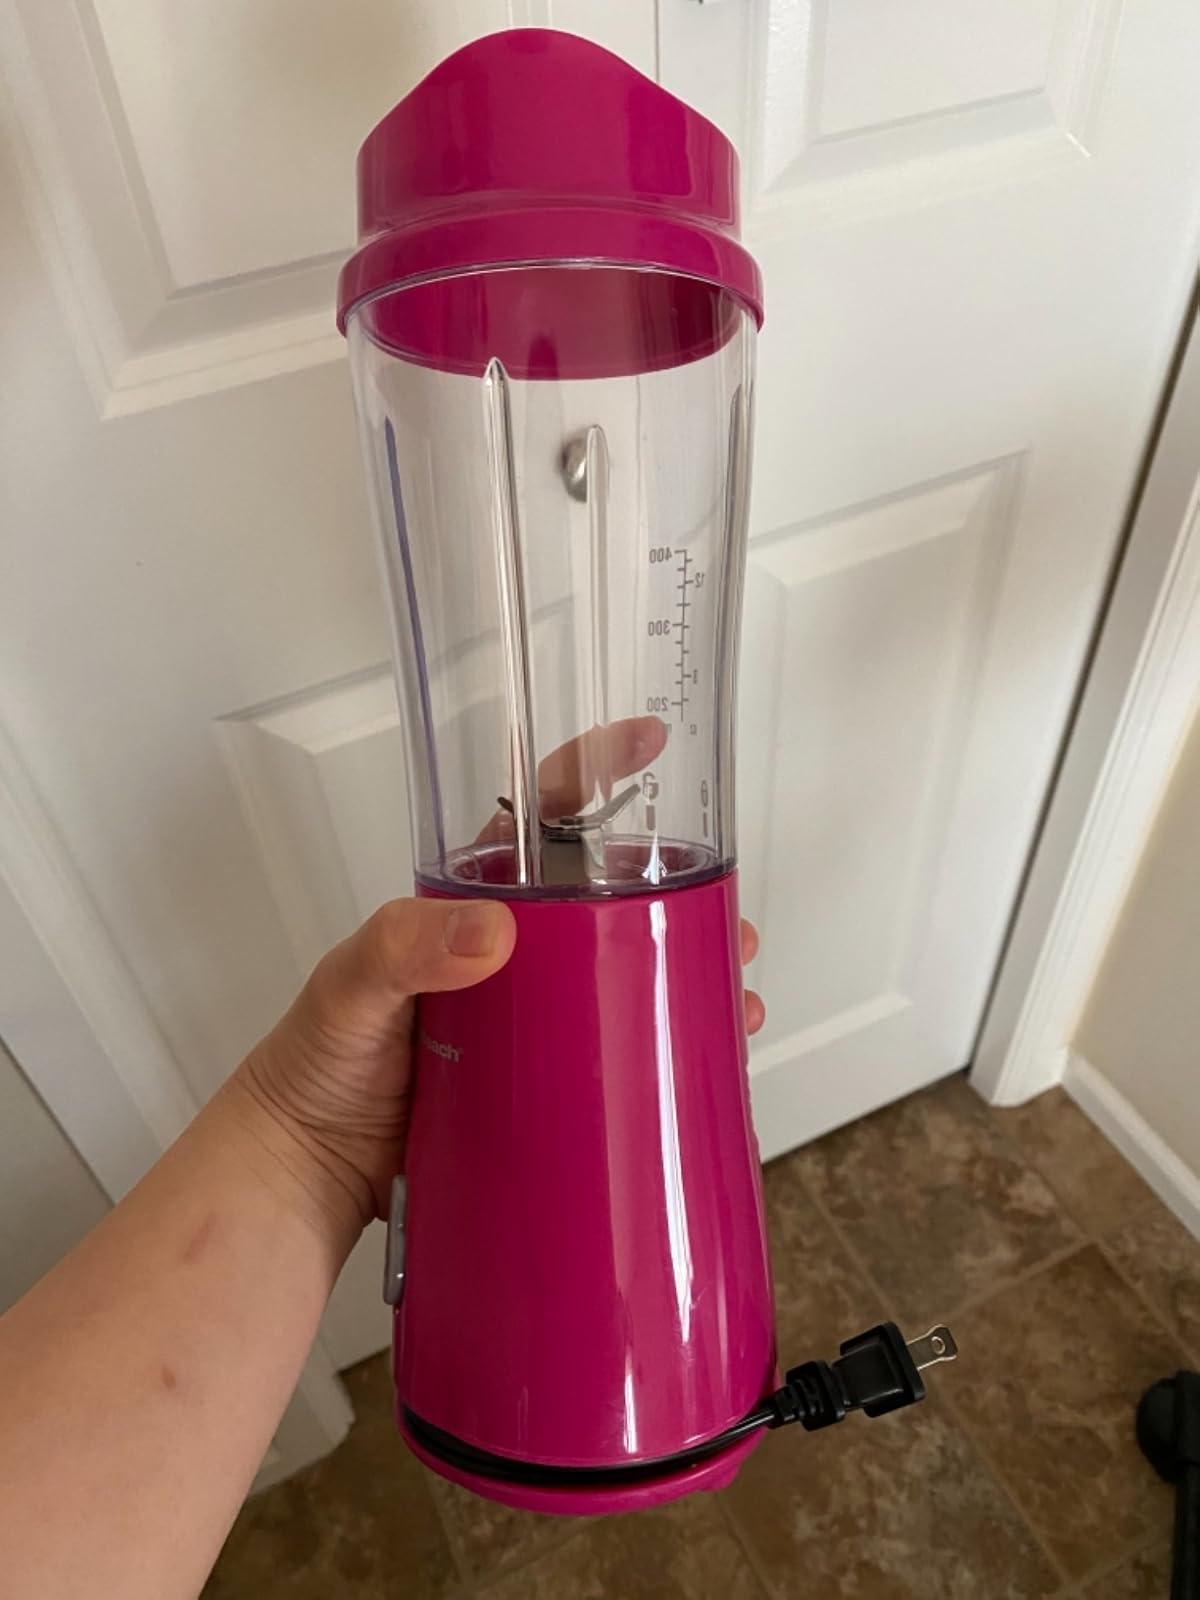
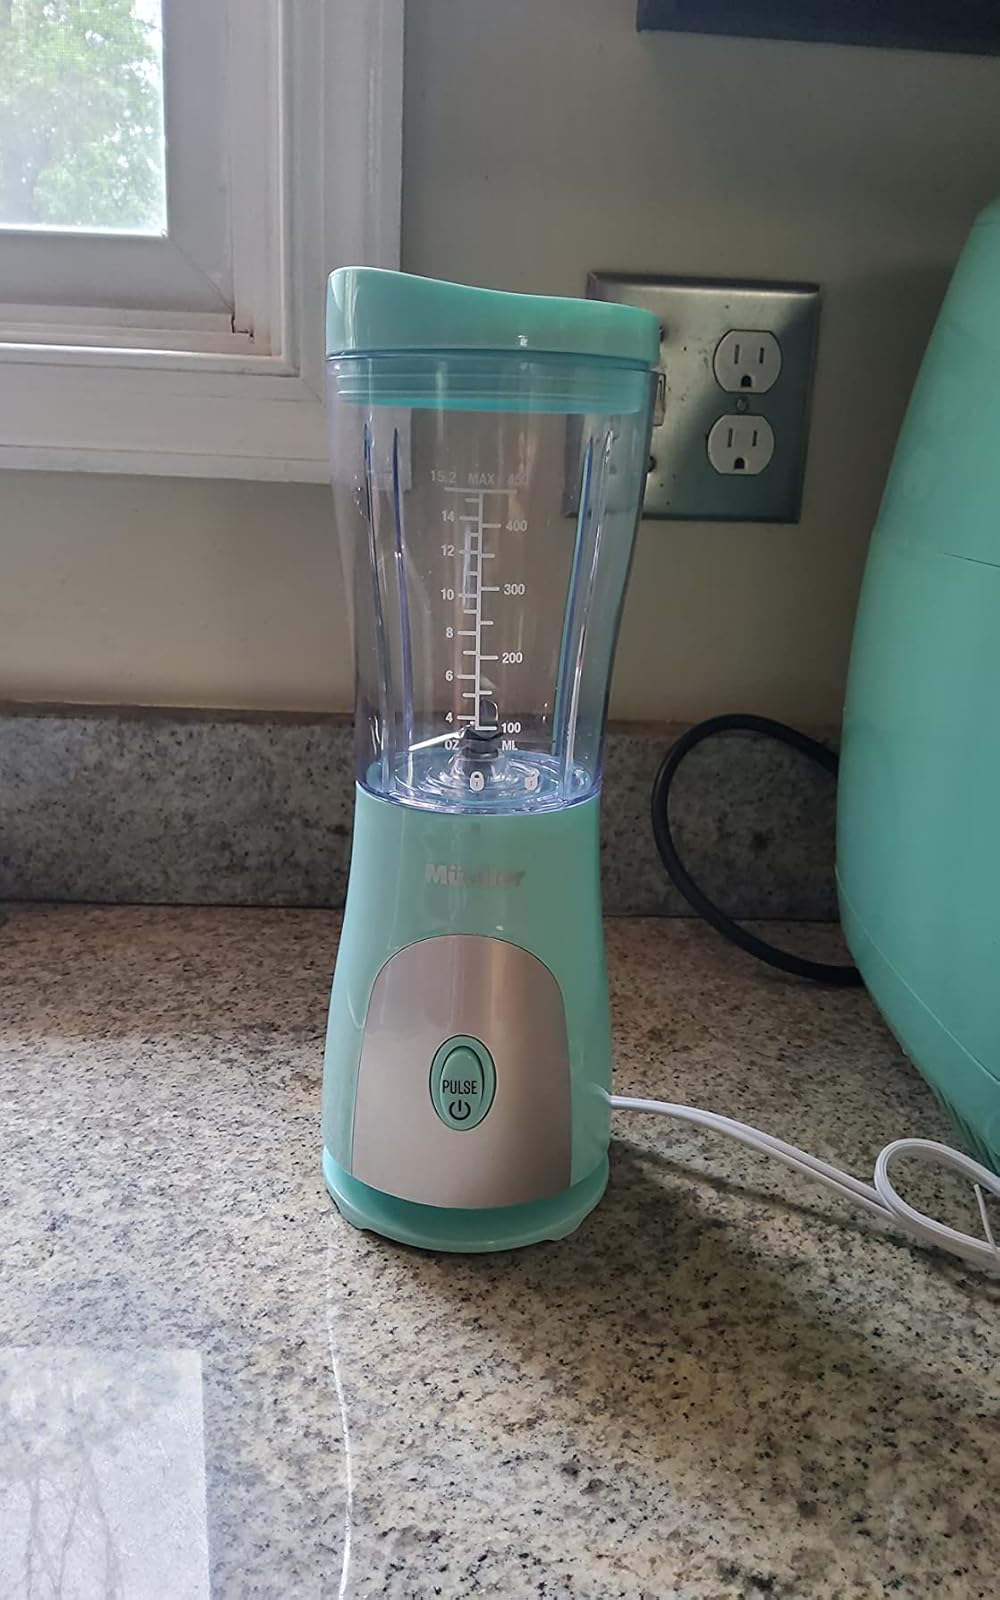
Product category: items_blender
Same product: no